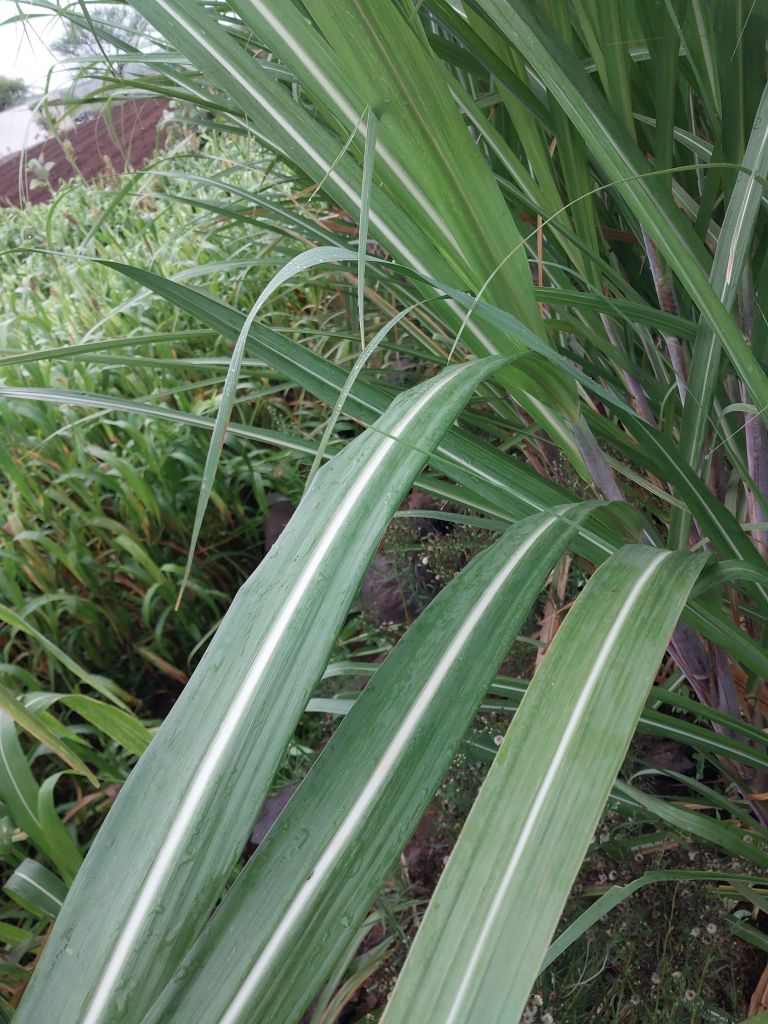
Label: Healthy